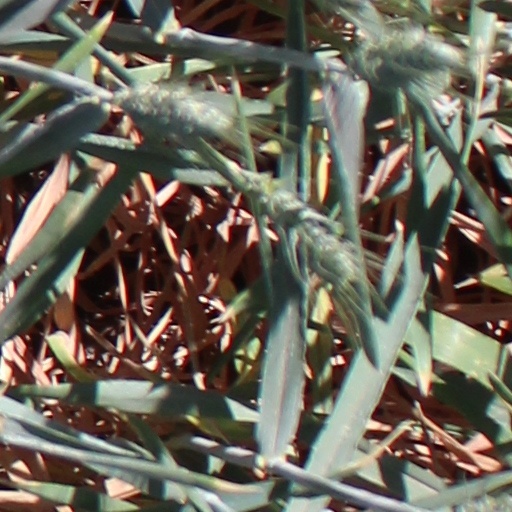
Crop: wheat